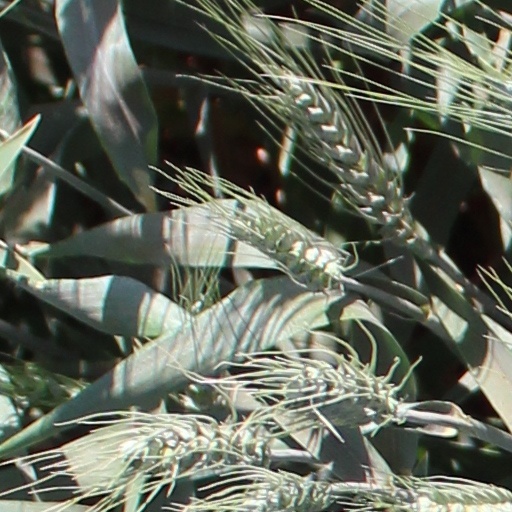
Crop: wheat